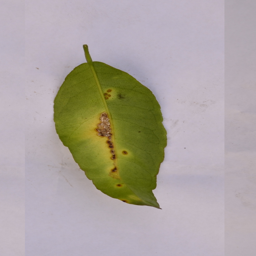
Plant part: leaf
Disease: canker